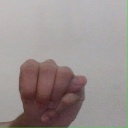
अक्षर: म